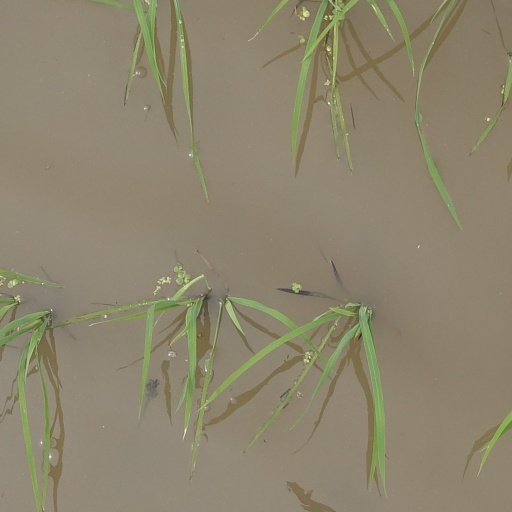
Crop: rice